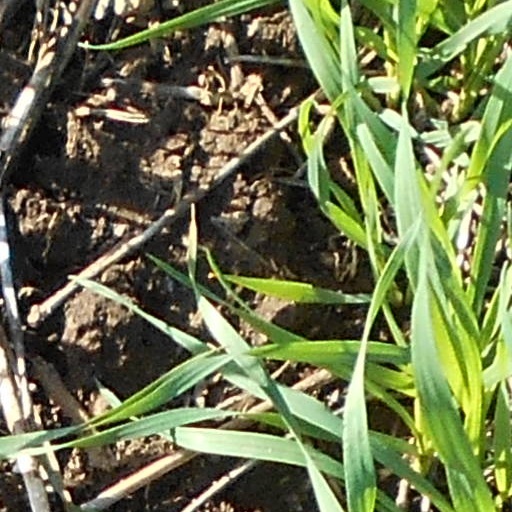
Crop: wheat